Rohr, Inc.

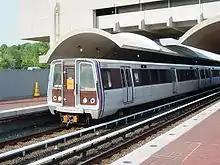
Rohr subway cars manufactured for the Washington Metro

Rohr, Inc. is an aerospace manufacturing company based in Chula Vista, California, south of San Diego. It is a wholly owned unit of the Collins Aerospace division of RTX Corporation; it was founded in 1940 by Frederick H. Rohr as Rohr Aircraft.